Du Iz Tak?

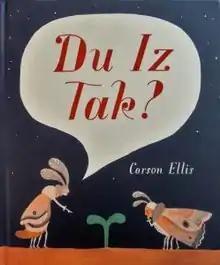

Du Iz Tak? is a 2016 picture book by Carson Ellis. The story, told in an invented insect language, is about some bugs who discover a plant shoot emerging from the ground. The book was a recipient of a 2017 Caldecott Honor for its illustrations.